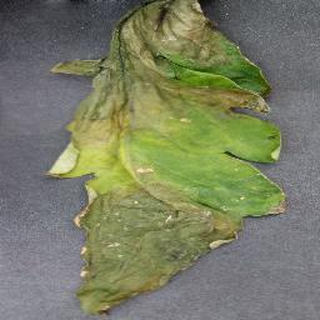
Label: tomato_late_blight